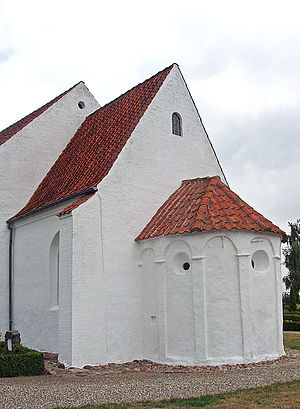
Jelling Kirke / Kirkebygningen / Koret
Skanderup Kirke, hvor det nedrevne kor blev ombygget til en apsis.[3]
Jelling Kirke er en kirke i Jelling, Jelling Sogn i Vejle Kommune. Kirken ligger mellem de store gravhøje og er en del af Jellingmonumenterne, der er optaget på UNESCOs Verdensarvsliste.